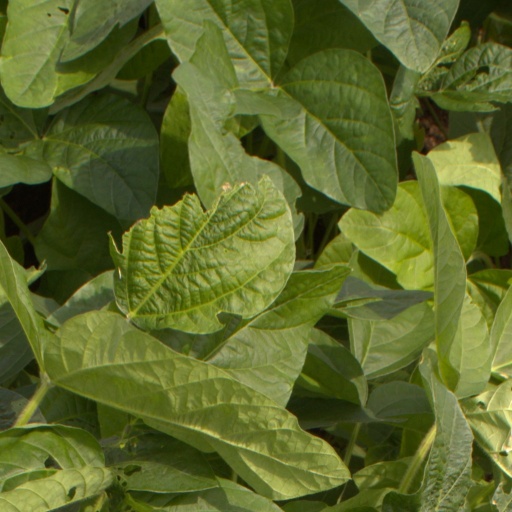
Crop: soybean